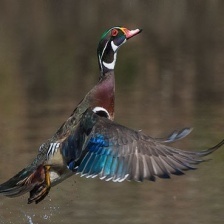
Species: WOOD DUCK
Scientific name: AIX SPONSA
ImageNet parent category: drake